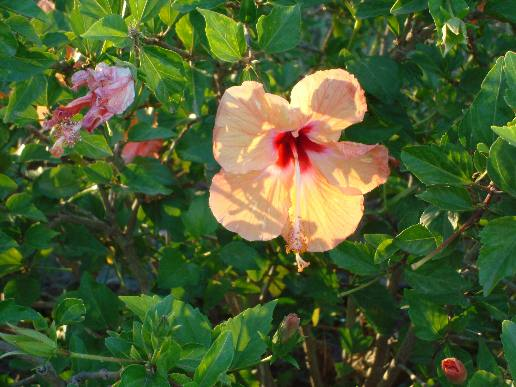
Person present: No